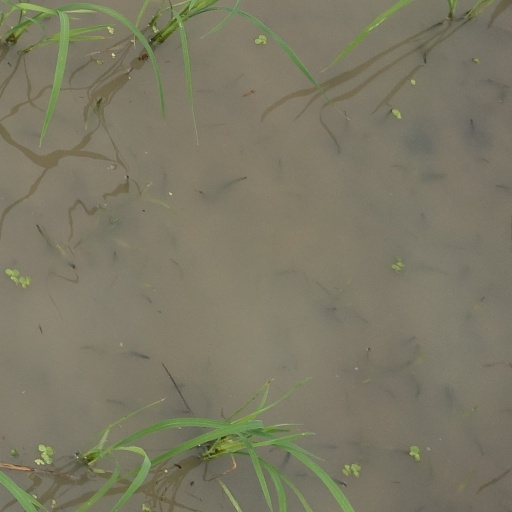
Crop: rice